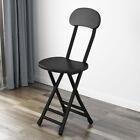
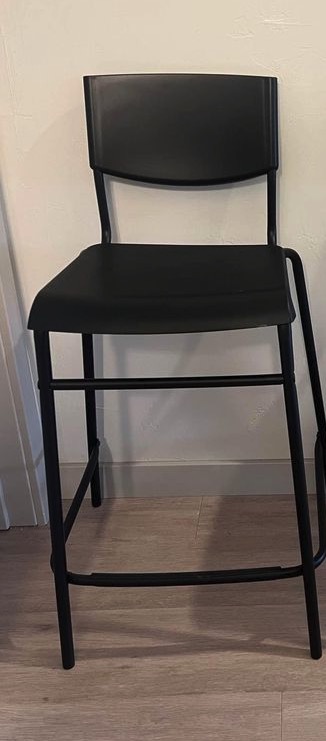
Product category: stool
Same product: no